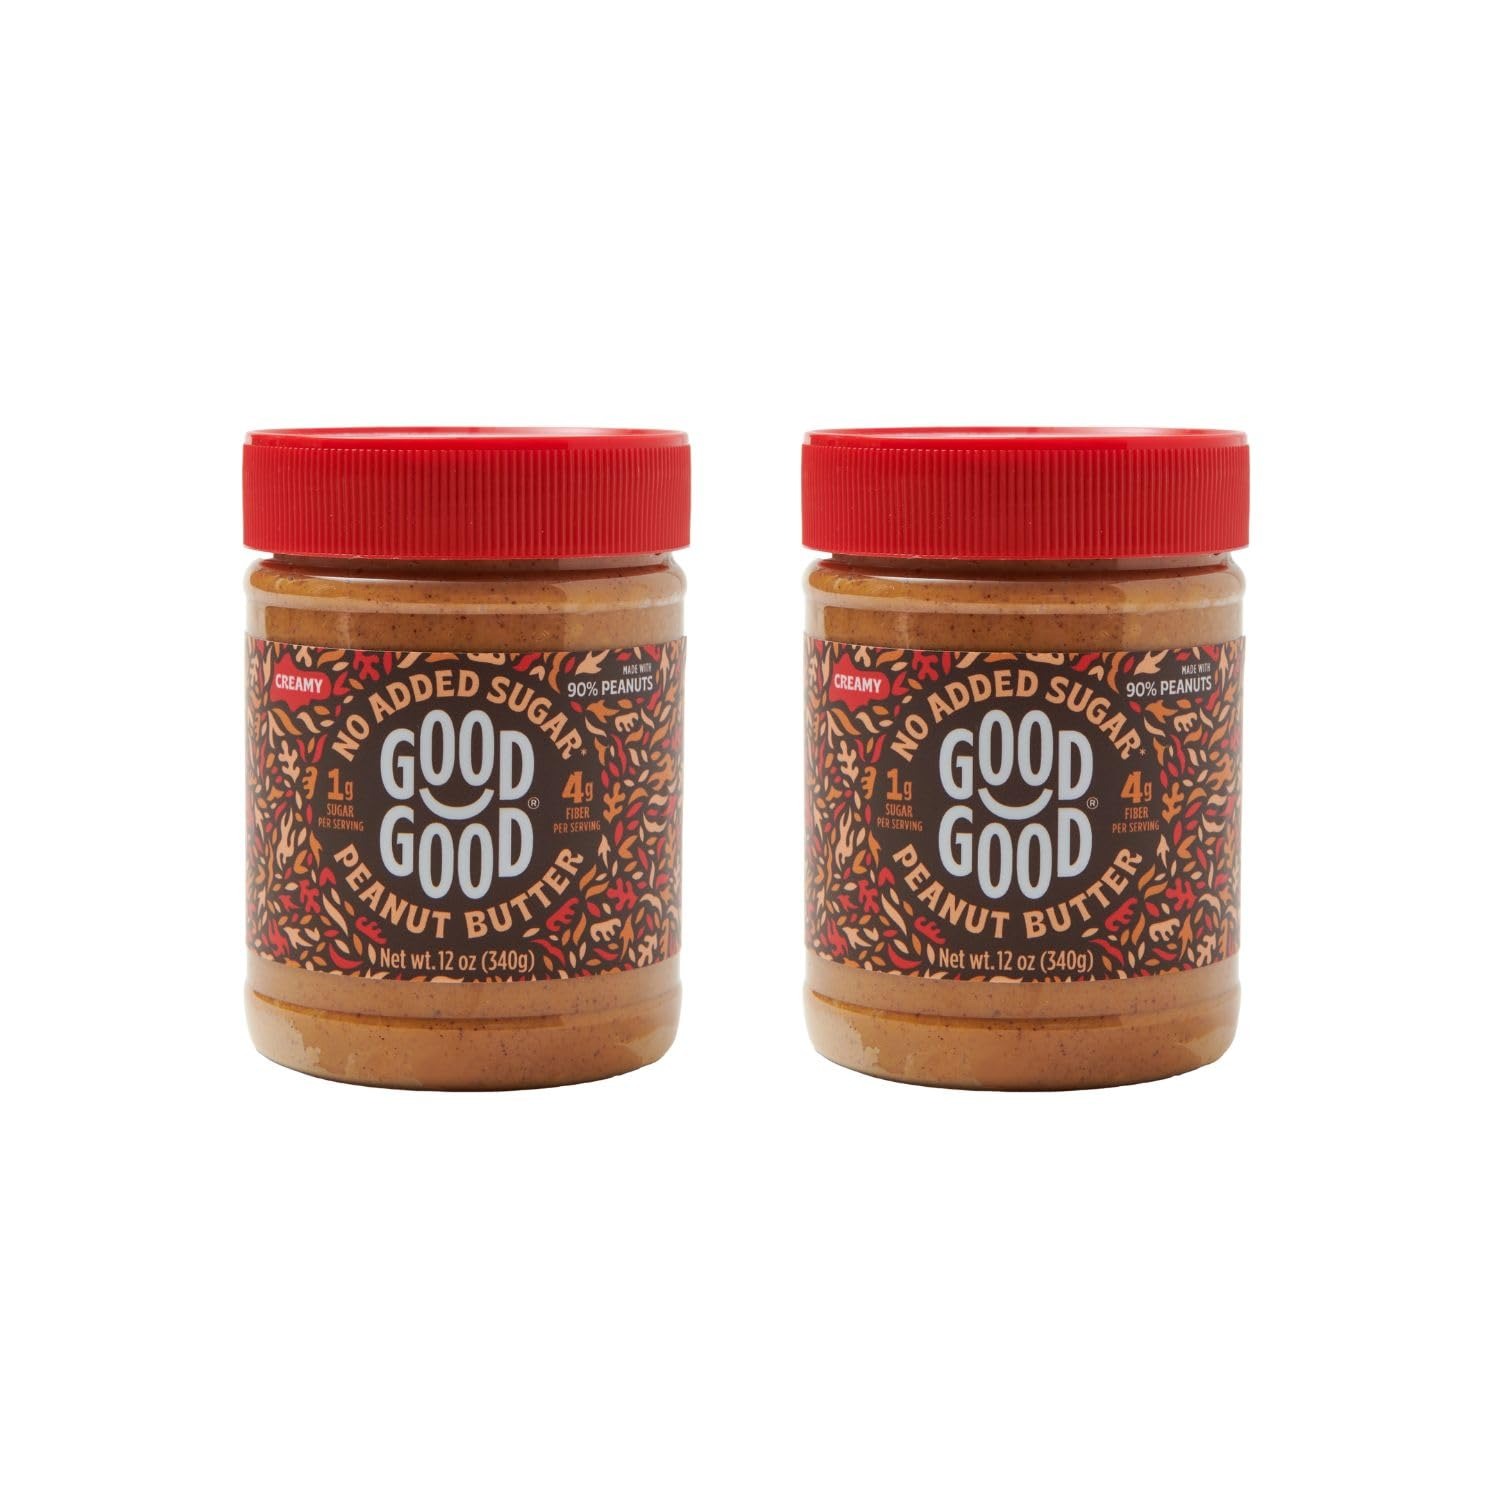
Item Name: GOOD GOOD Creamy Peanut Butter Keto Friendly - Low Carb & No Added Sugars - Vegan - No Palm Oil or Preservatives - Non-GMO - 12 oz / 340g (Pack of 2)
Bullet Point 1: GAME CHANGING PEANUT BUTTER: Providing the rich essence of a true peanut butter by definition. Made with 91.2% carefully roasted peanuts and containing a whopping 84% of GOOD fats. Delivering a mouth-watering, rich nut butter preserves all the things we all love about peanut butter.
Bullet Point 2: DELICIOUS LOW CARB CREAMY PEANUT BUTTER: This healthy spread is great to be served at breakfast time or as a snack paired with porridge, toast, yogurt or put into a smoothie to keep you feeling energized throughout the day.
Bullet Point 3: HEALTHY FATS & SUGAR FREE: Perfect when wanting a smooth and creamy texture at breakfast time. This peanut butter is great for when you are on your health kick. Acceptable for keto diets and diabetic friendly, with it being low carb and zero trans-free but still extremely delectable.
Bullet Point 4: VEGAN AND PALM OIL FREE: Enjoy this spread knowing it is a fantastic source of protein, made for those trying to make conscious efforts to cut down on sugary and fatty spreads whilst also being sustainable as it does not contain palm oil and is vegan friendly.
Bullet Point 5: GREAT FLAVOUR: Although this peanut butter focuses on an array of health benefits including its high protein and low sugar, this however does not taint the amazing flavour and texture that the product provides. Also available in Crunchy.
Product Description: Non-GMO | Low Carb | Zero trans fat | A GOOD GOOD source of Protein and Healthy Fats
Value: 24.0
Unit: Ounce

Price: 17.99